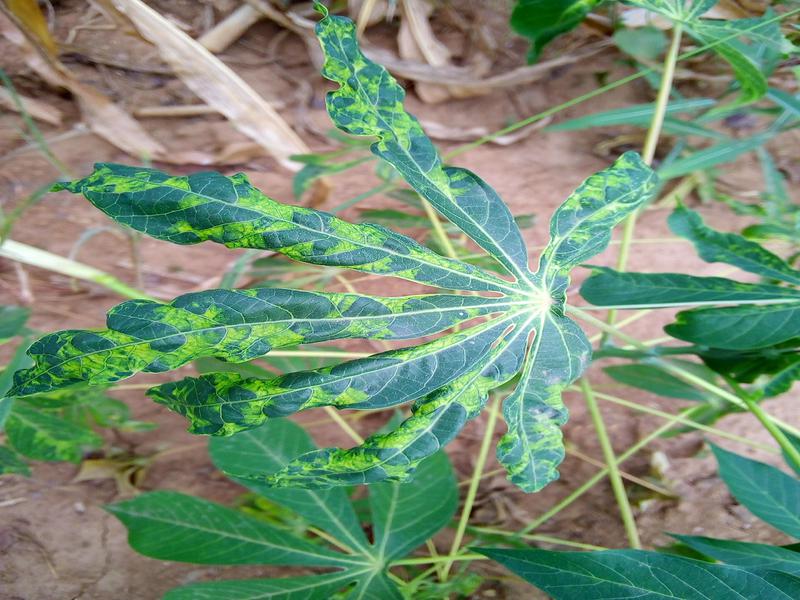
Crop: cassava
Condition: mosaic_disease